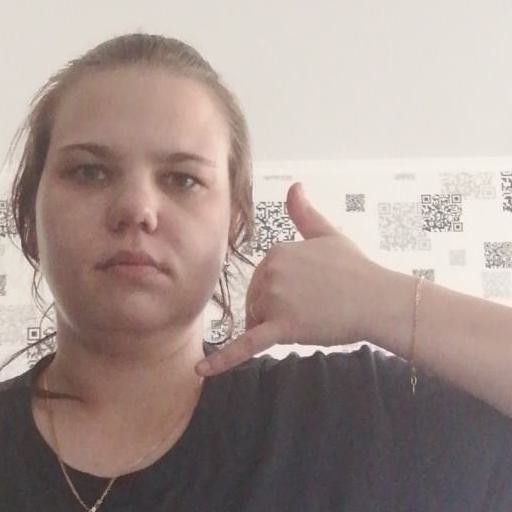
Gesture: call